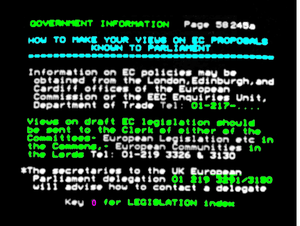
Viewdata est le nom de la technologie Vidéotex interactive développée au Royaume-Uni dans les années 1970 par la Poste britannique. Sa marque commerciale était le Prestel. De manière comparable, en France, Minitel est la marque et le nom des terminaux, et Télétel le nom du réseau.
Le Vidéotex est un service de télécommunications permettant l'envoi de pages composées de textes et de graphismes simples à un utilisateur en réponse à une requête de ce dernier. Ces pages sont destinées à être visualisées sur un écran cathodique, par exemple sur une télévision ou tout autre écran au format de la télévision. Le Minitel français est le terminal adapté à ce service. Le nom du terminal a fini par être utilisé, dans le langage courant, comme nom générique du service et est donc en français devenu synonyme de Vidéotex. Le service utilise une norme de communication basée sur une syntaxe de description des pages. Le service Télétel utilise la norme Antiope